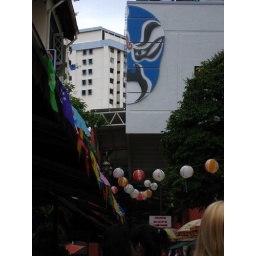
Half a blue Chinese opera mask adorns a building in Chinatown.